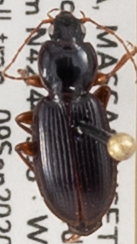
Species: Synuchus impunctatus
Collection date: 2020-09-09
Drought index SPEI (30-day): -0.146
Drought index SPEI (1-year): -0.8
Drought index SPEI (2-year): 0.518